Studio Aalto

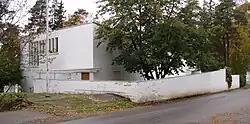
Alvar Aalto’s studio in Munkkiniemi, Helsinki

The Studio Aalto is a house in the Tiilimäki neighbourhood of Munkkiniemi, Helsinki, which Alvar Aalto designed during 1955–56 to be the studio of his architect bureau. Due to a large number of commissions, the office needed more space in which to work. The studio is said to be one of his best buildings from the 1950s. Near the studio there is also Villa Aalto, the home (and previous office) of the Aaltos. Both the studio and the Villa are now part of the Alvar Aalto Museum, and they are open to the public. The Alvar Aalto Academy and Alvar Aalto Museum Architectural Heritage Department are housed in Studio Aalto.